Mirik

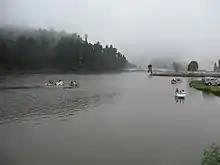
Sumendu Lake at Mirik.

Few buses ply from Mirik to Siliguri and Darjeeling and the fare is Rs. 70. Shared taxis operate from Mirik to Siliguri, Darjeeling, Kurseong, Kakarbhitta (Nepal), Sonada, and Kalimpong. The fare has risen recently to Rs. 150 for Siliguri, Kurseong and Darjeeling (2021) and Rs 120* for Kakarvitta and Sonada (2018) per passenger. One can hire a taxi at a cost of Rs. 1500 to 2500 for Darjeeling, Kurseong, Siliguri and Kakarbhitta(Nepal)*. Shared taxis also operate from Darjeeling, Siliguri, Kurseong, Sonada and Kakarbhitta to Mirik.